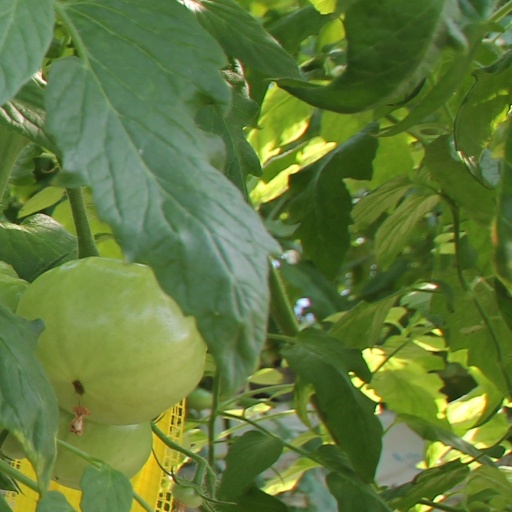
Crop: tomato